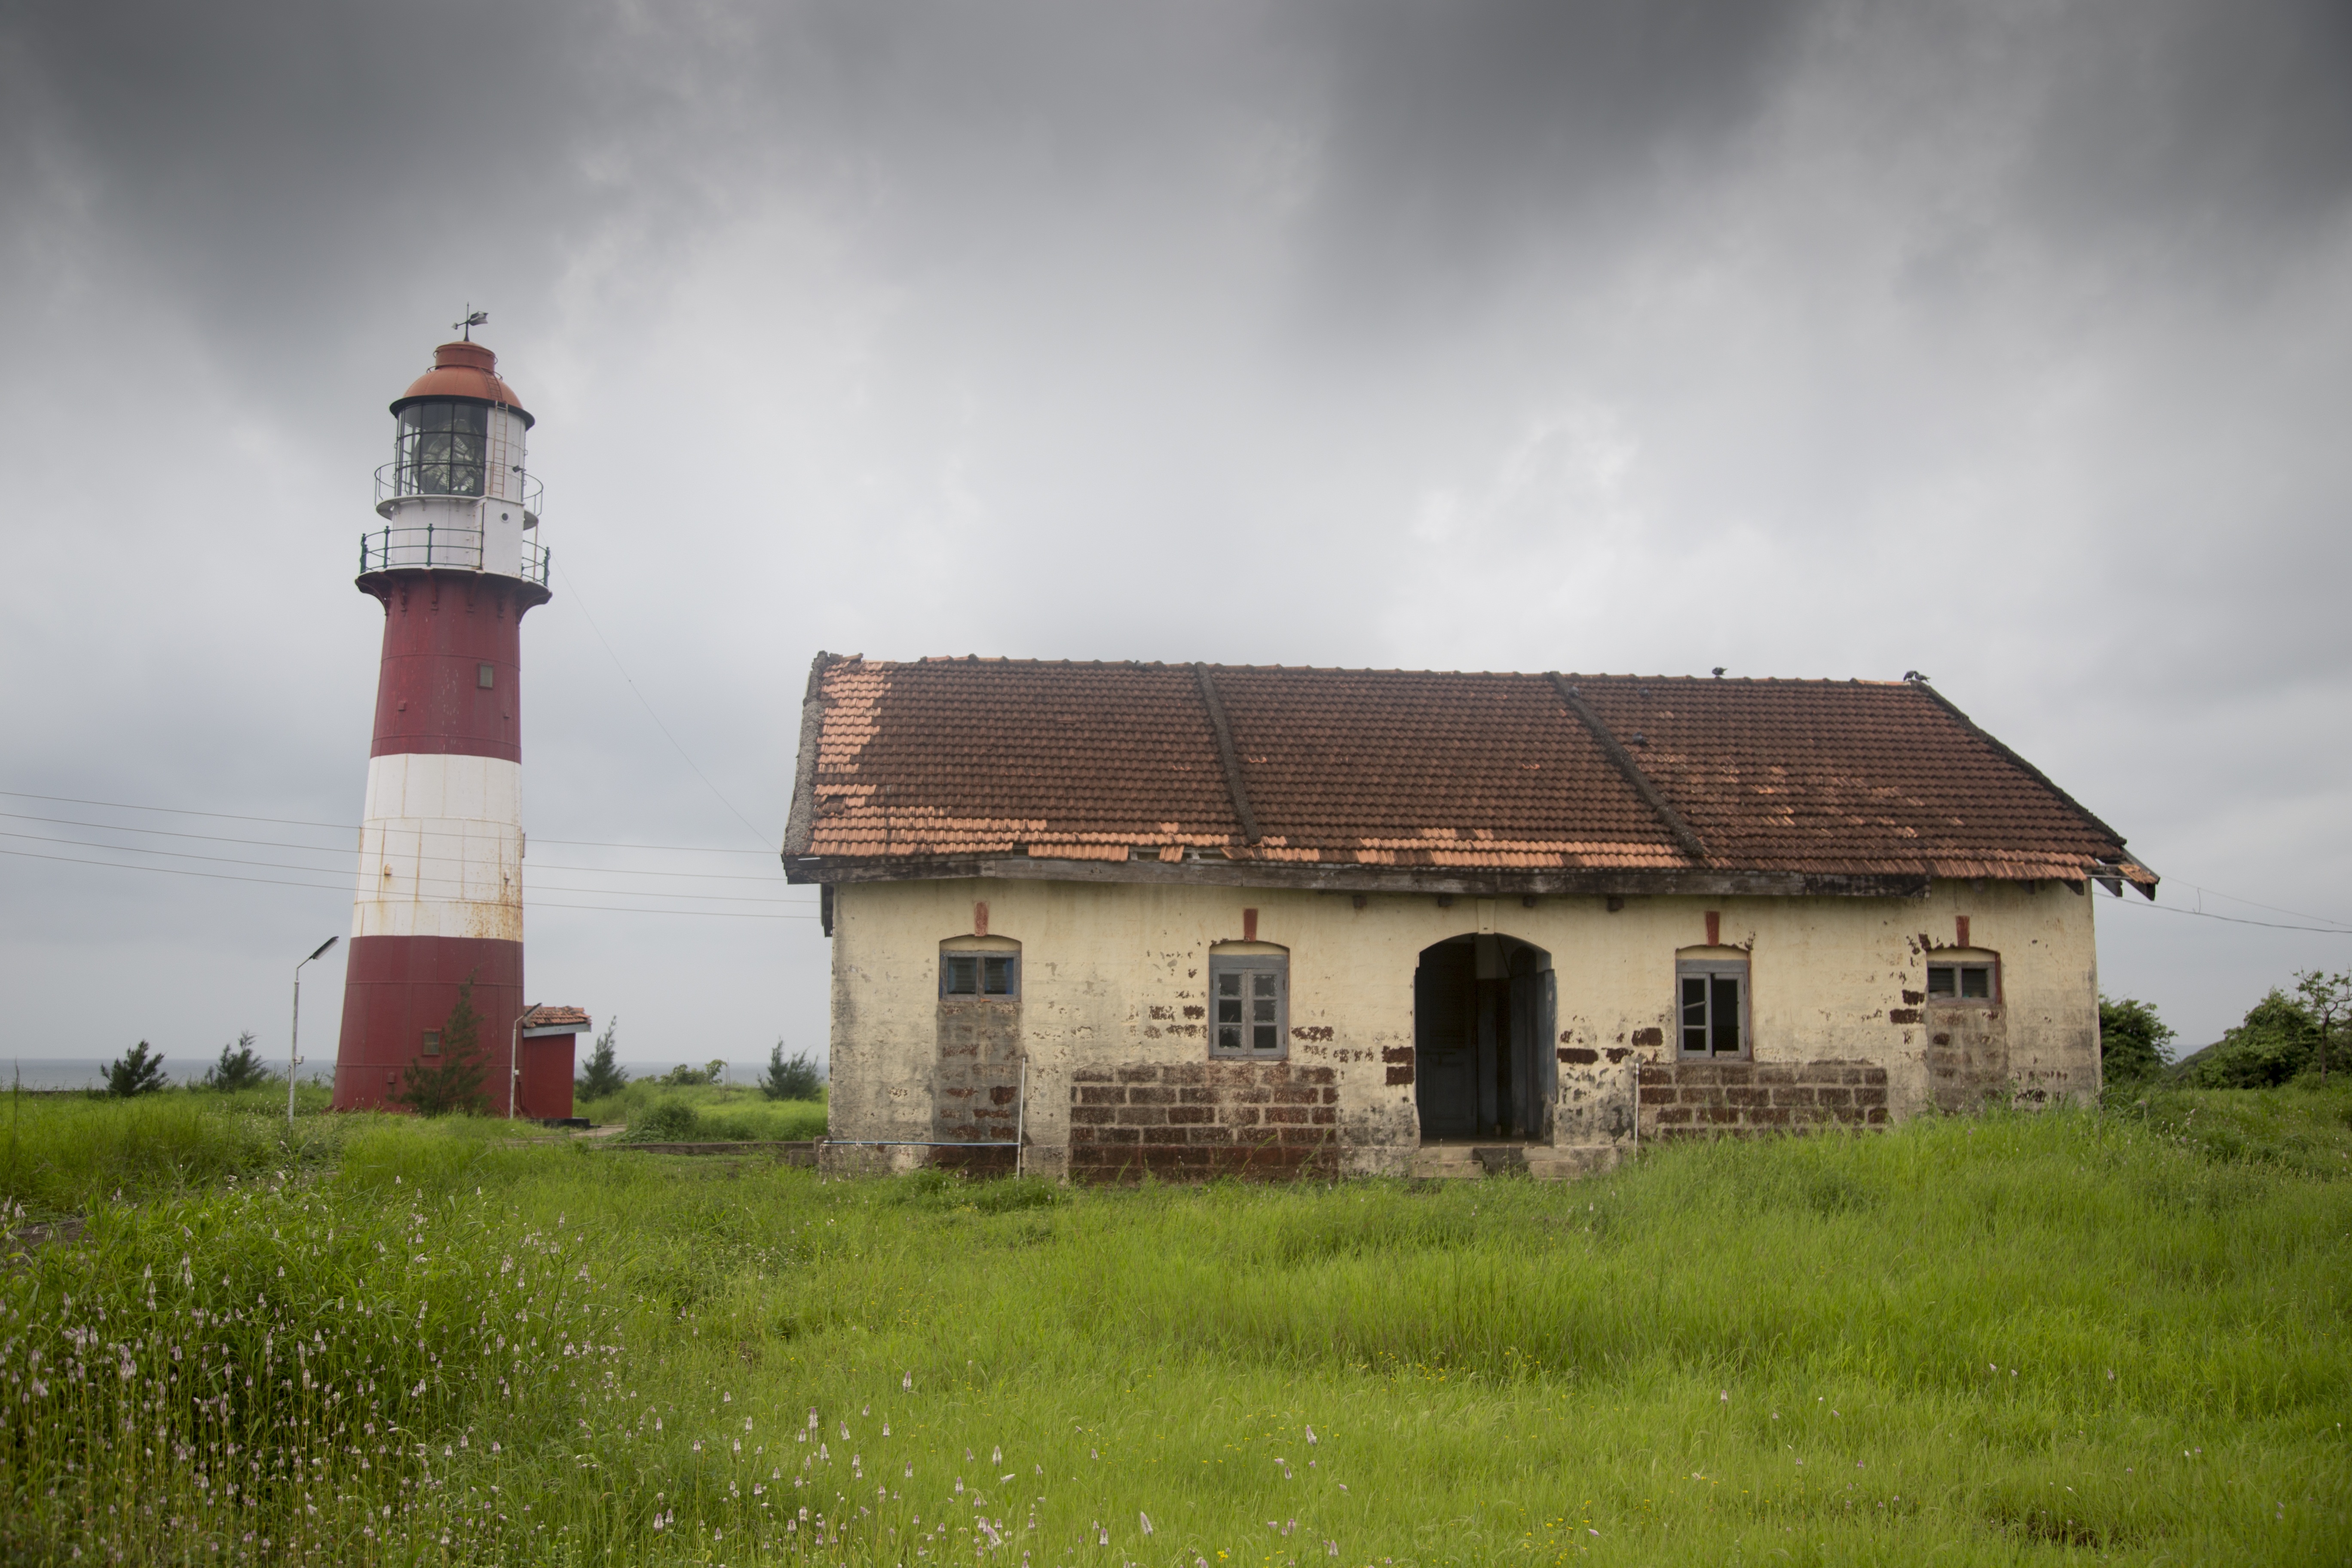
landscape, nature, grass, lighthouse, architecture, sky, vintage, retro, vacation, travel, green, tower, scenery, landmark, tourism, old building, rural area